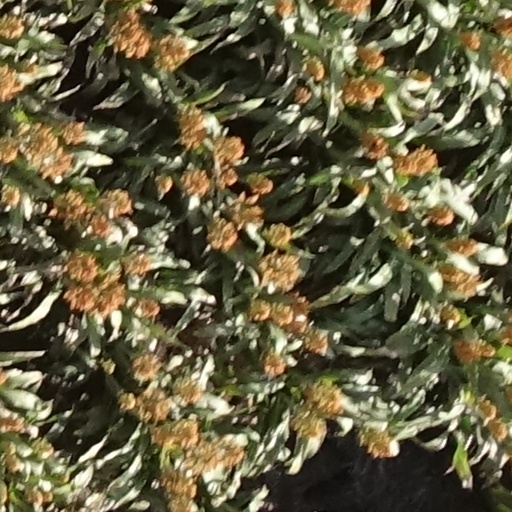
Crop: sorghum